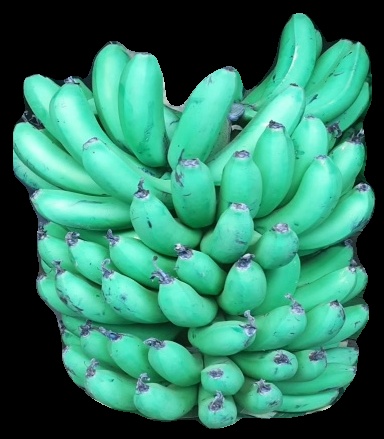
Variety: pachbale
Grade: grade1